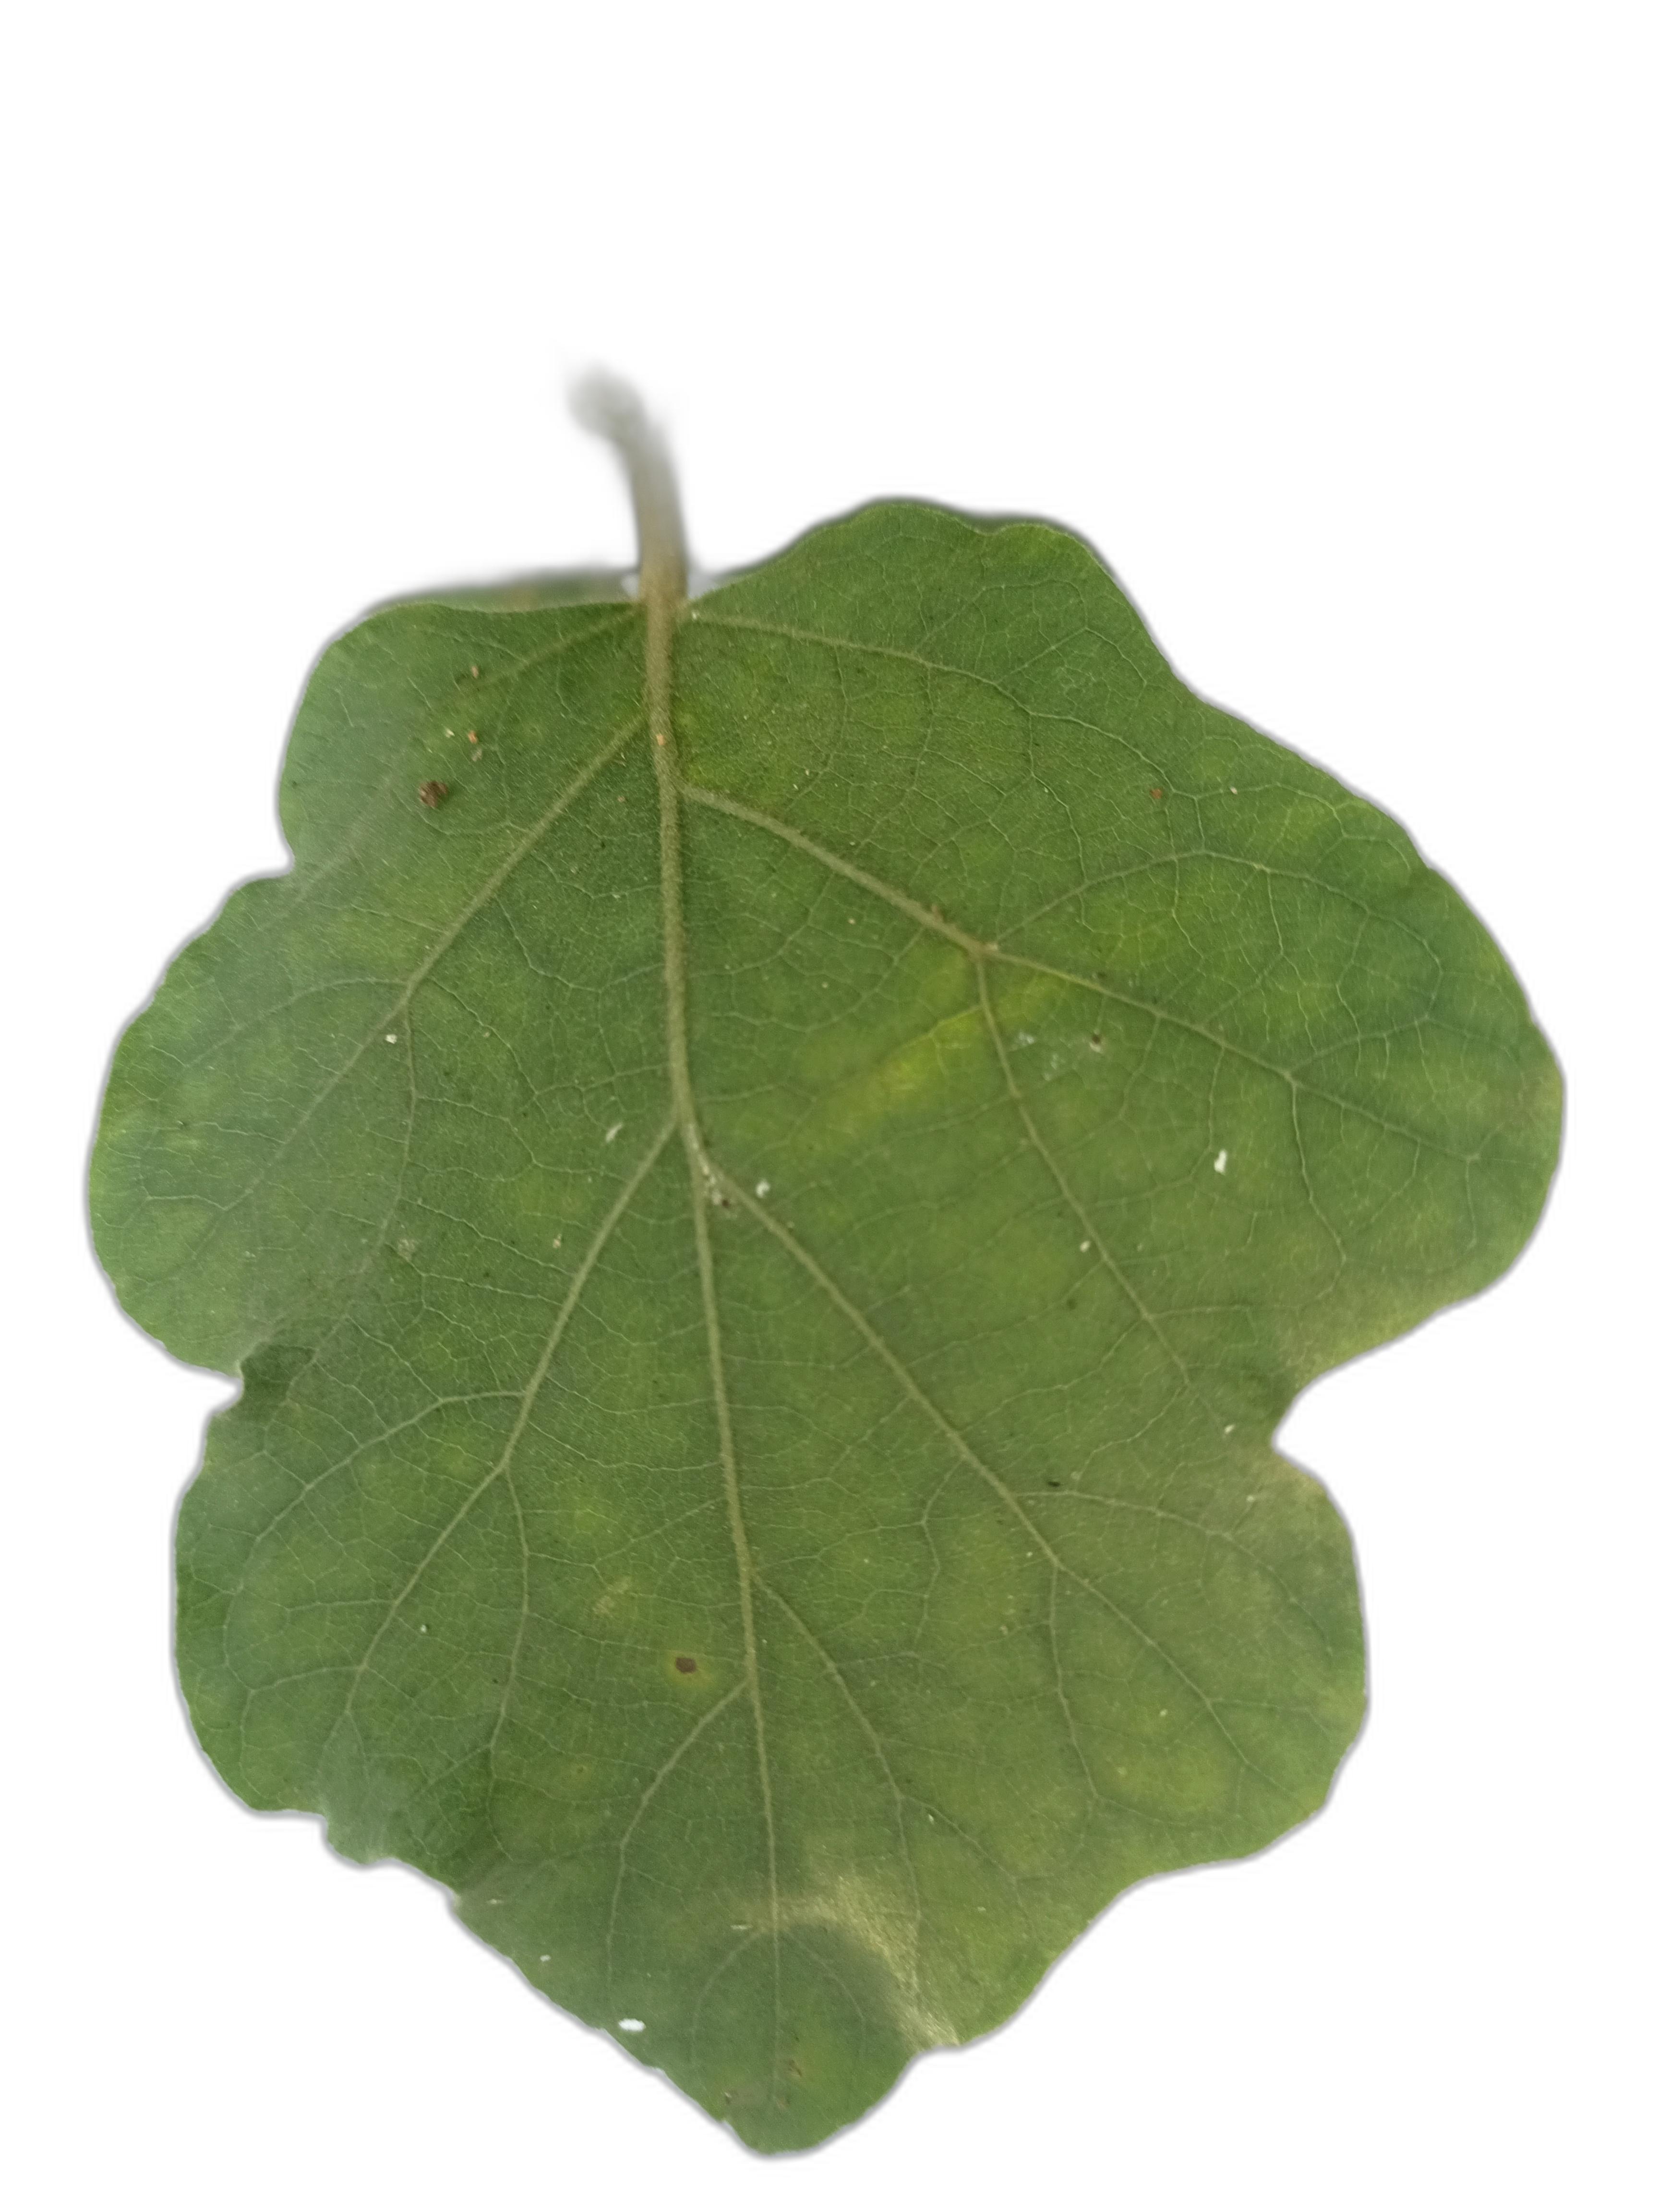
Label: Healthy Leaf